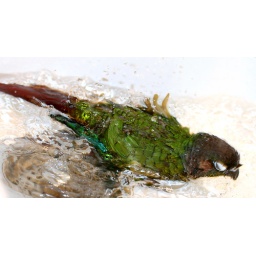
Happy Feathery Friday! here's peepers taking a bath in the kitchen sink.